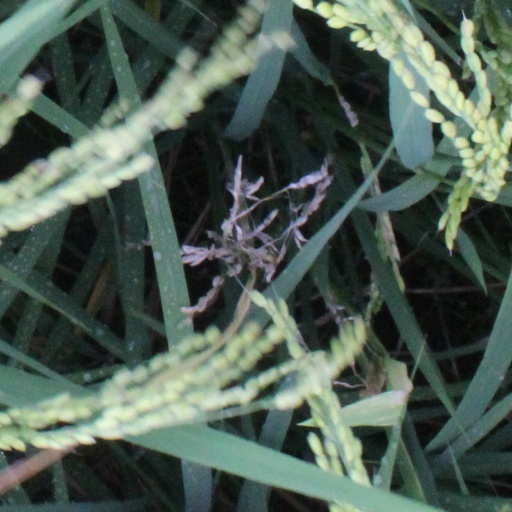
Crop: rice